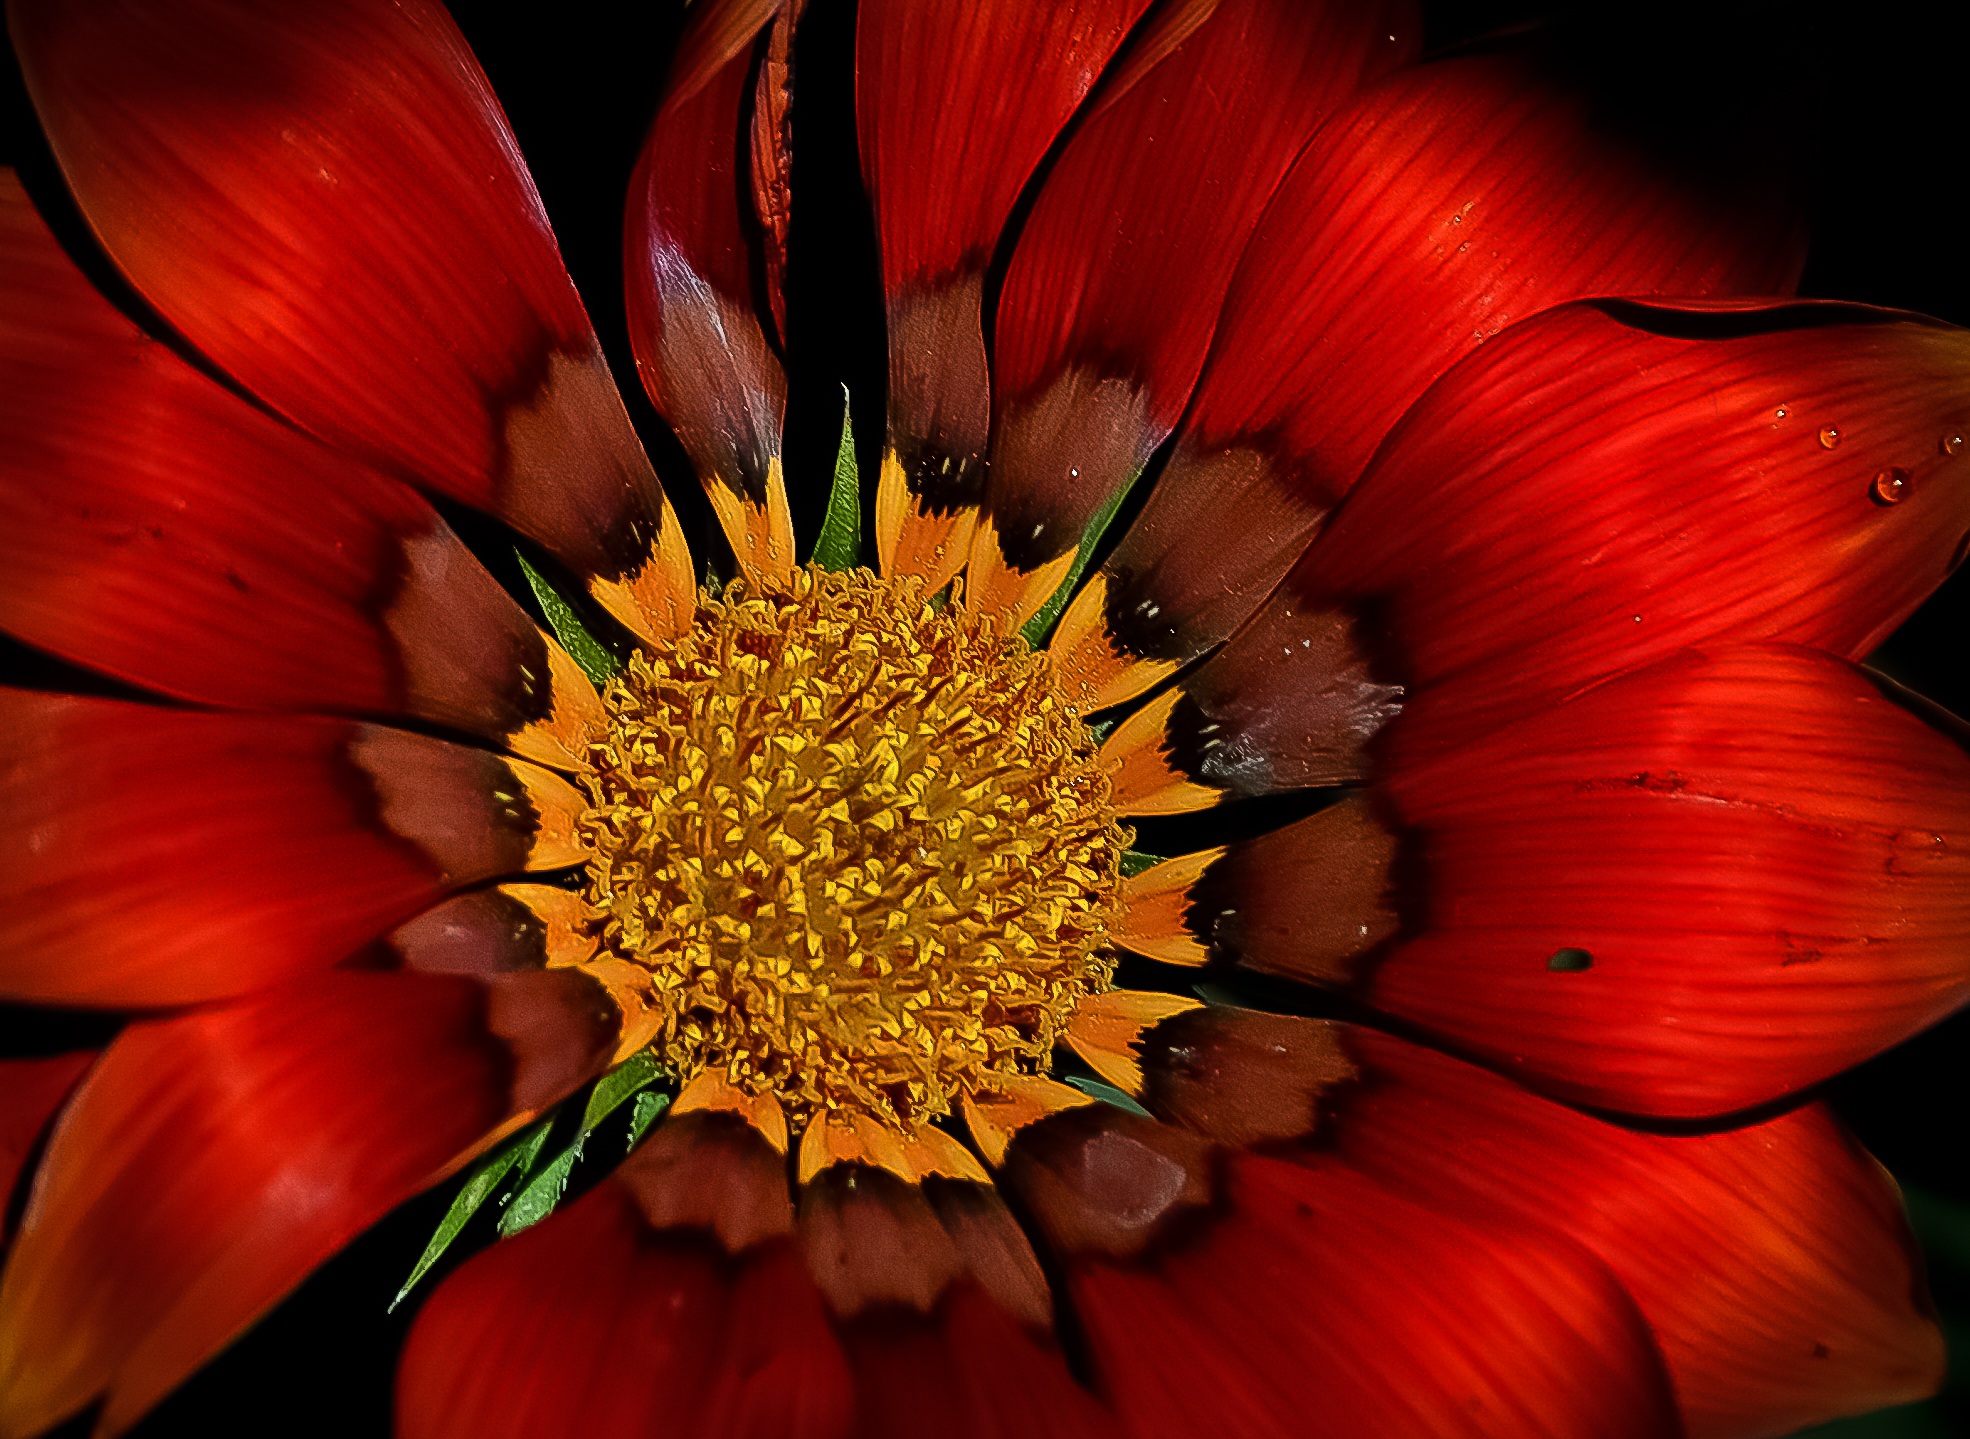
nature, plant, flower, petal, floral, decoration, red, natural, botany, colorful, yellow, flora, botanical, close up, decorative, beautiful, detail, gerbera, macro photography, flowering plant, daisy family, plant stem, land plant